Stimuli-responsive drug delivery systems

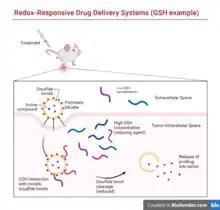
Example of intratumoral redox-responsive drug delivery

Redox responsive drug delivery systems rely on the natural reduction-oxidation reactions that occur in the body and the availability of reducing or oxidative-agents in the extracellular and intracellular space. In redox-stimulated responses, drug carriers enter the intracellular space through endocytosis and are destabilized by intracellular concentrations of reducing agents, leading to their disassembly and the delivery of the therapeutic intracellularly. For example, the use of redox stimulated drug delivery is primarily attributed to the high intracellular concentration of glutathione (GSH) as compared to the much lower extracellular concentration of GSH. GSH acts as a reducing agent in redox reactions, allowing it to cleave bonds like disulfide bonds. The increased level of GSH in tumor cells combined with its ability to cleave disulfide bonds has led to the development of drug delivery systems, such as polymeric micelles, synthesized with disulfide bonds that are subsequently cleaved by intracellular GSH, which cause the breakdown of the micelle and the intracellular release of the encapsulated therapeutic.